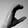
ASL letter: C